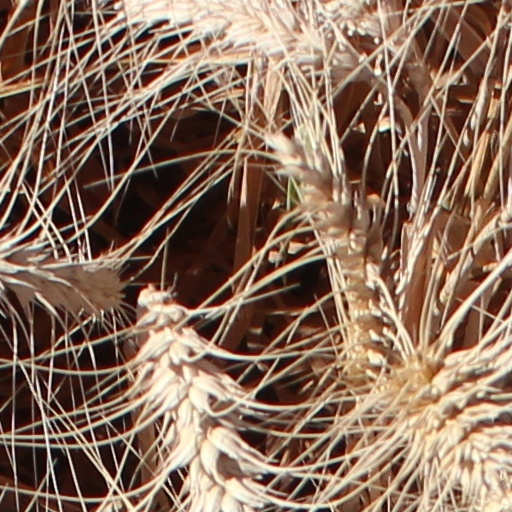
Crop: wheat